List of Fagales of Montana

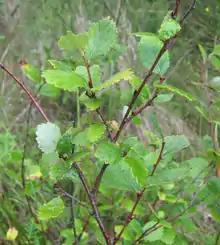
Bog birch

There are at least 10 members of the birch, alder, and oak order, Fagales found in Montana. Some of these species have been designated as "Species of Concern".